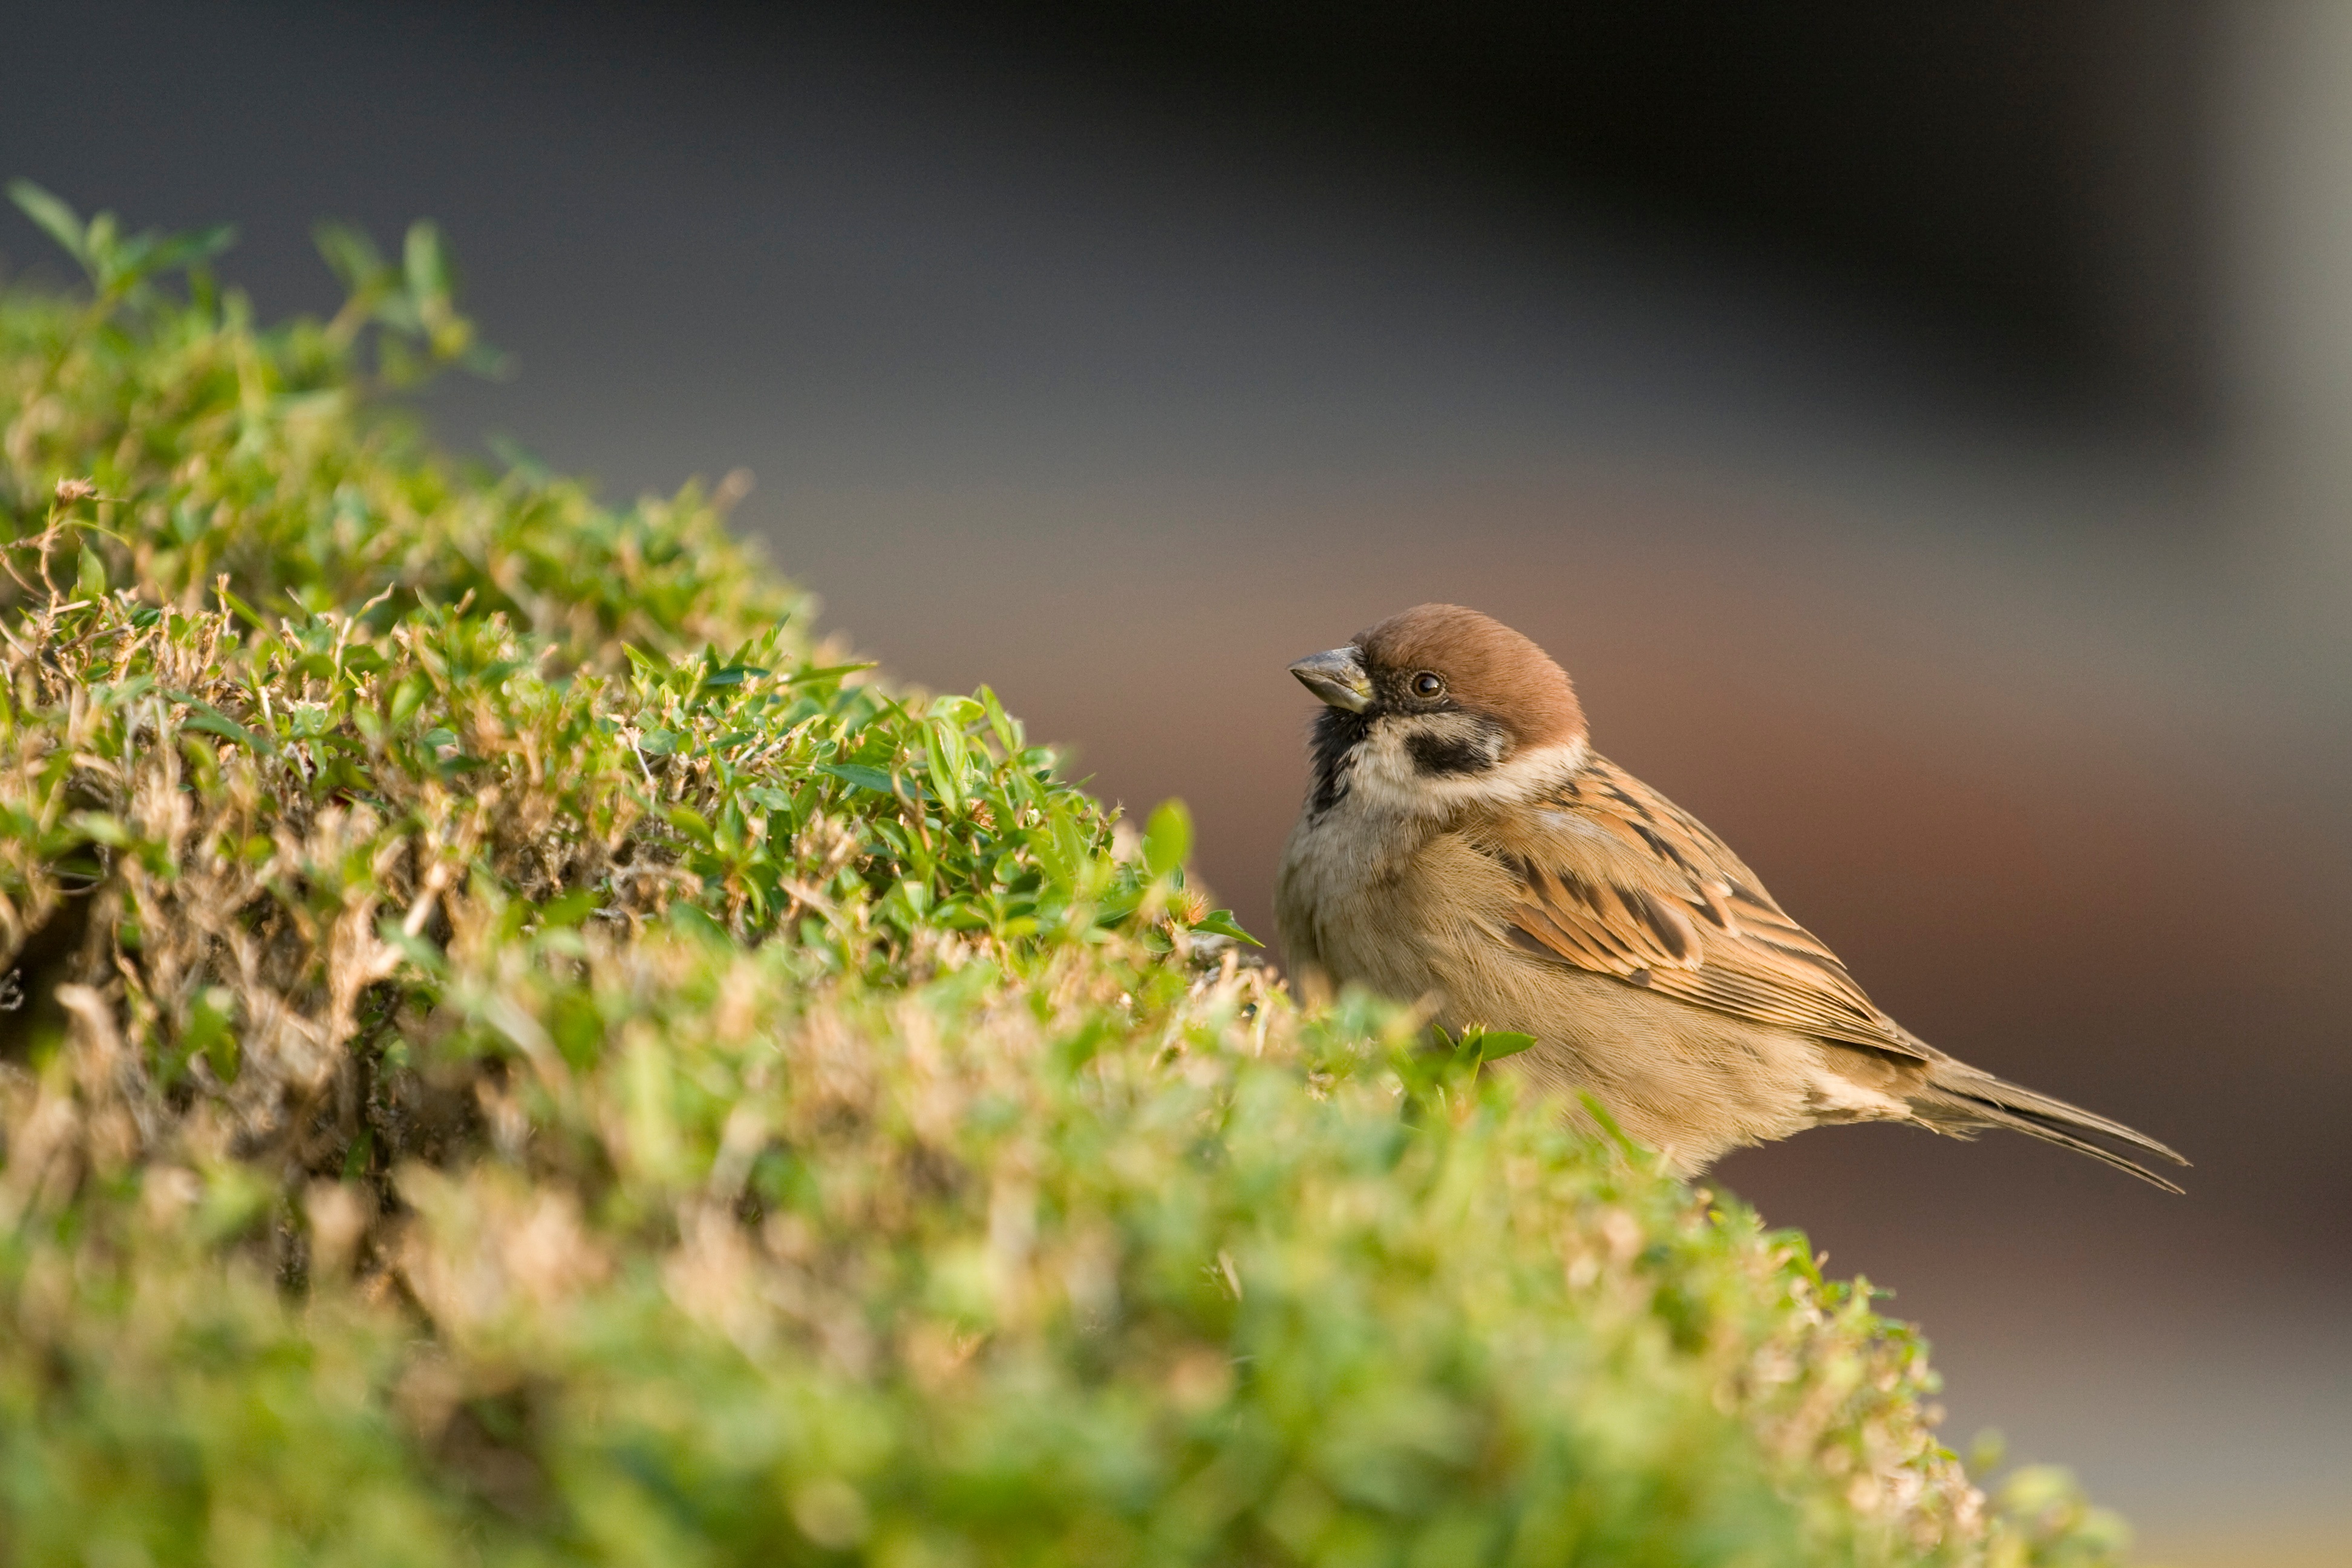
nature, branch, bird, flower, wildlife, beak, fauna, vertebrate, sparrow, finch, macro photography, lark, house sparrow, old world flycatcher, perching bird